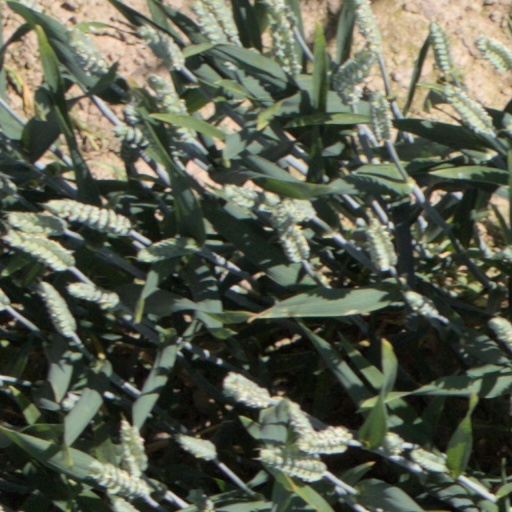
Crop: wheat